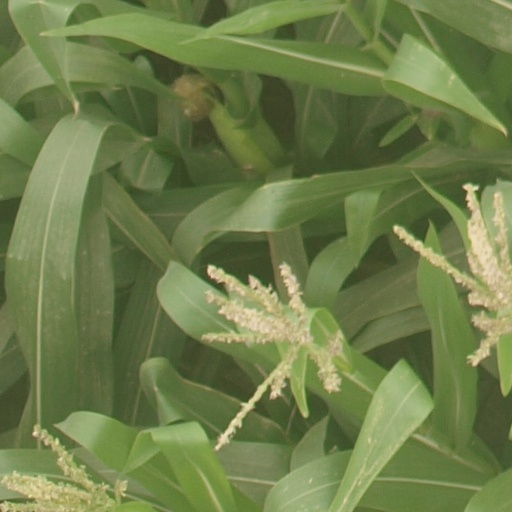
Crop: maize; corn